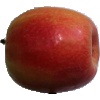
Label: Apple Pink Lady 1